Gain (singer)

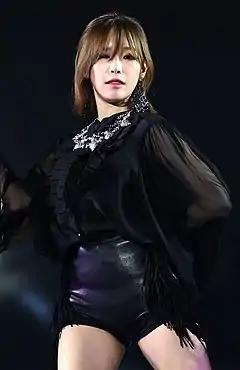
Gain in 2013

Son Ga-in (born September 20, 1987), known mononymously as Gain, is a South Korean singer, actress and entertainer, best known as a member of the South Korean girl group Brown Eyed Girls. Having debuted with her home group earlier in 2006, Gain eventually made her solo debut in October 2010 with "Step 2/4" to great commercial success, and has since released a total of six extended plays. In addition to her musical career, the singer also appeared in several native programs and series, most notably "We Got Married" and "All My Love", where she co-starred alongside 2AM's Jo Kwon.